Hiram Rafael Cancio

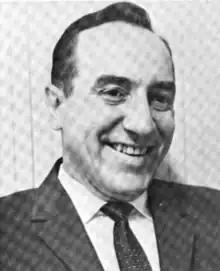

Hiram Rafael Cancio (August 26, 1920 – December 16, 2008) was a United States district judge of the United States District Court for the District of Puerto Rico.